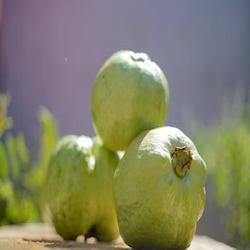
Label: Guava